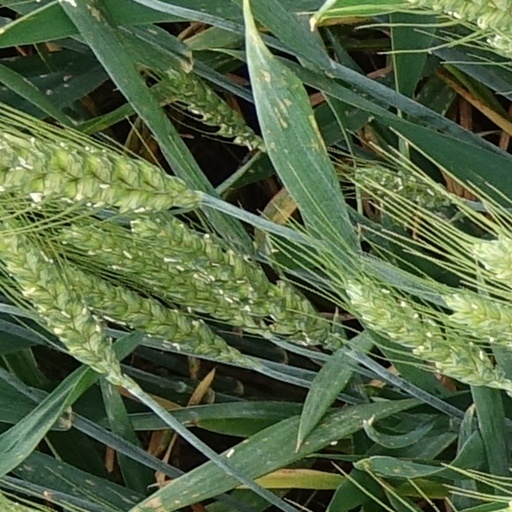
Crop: wheat